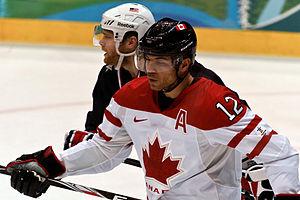
Jarome Arthur-Leigh Adekunle Tig Junior Elvis Iginla, connu sous le nom de Jarome Iginla, est un joueur de hockey sur glace professionnel canadien, de père d'origine nigériane. Après trois saisons dans la Ligue de hockey de l'Ouest avec les Blazers de Kamloops entre 1993 et 1996, il est sélectionné par les Stars de Dallas lors du repêchage d'entrée dans la Ligue nationale de hockey de 1995. Il rejoint les Flames de Calgary en décembre 1995 et y passe toute sa carrière avant de rejoindre les Penguins de Pittsburgh en mars 2013.